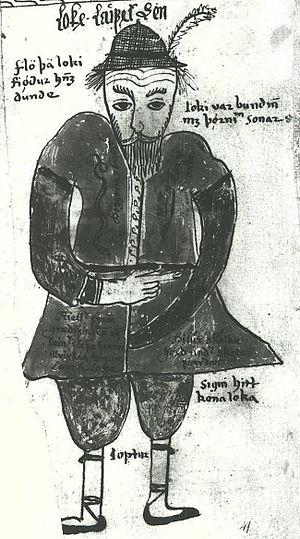
AM 738 4to ou Edda oblongata est un manuscrit islandais daté d'environ 1680. Il est aujourd'hui à la charge de l'Institut Árni Magnússon, à Reykjavik. Il contient 13 pages avec 23 illustrations de la mythologie nordique. « Edda Oblongata » fait référence à sa forme inhabituellement longue par rapport à sa largeur.